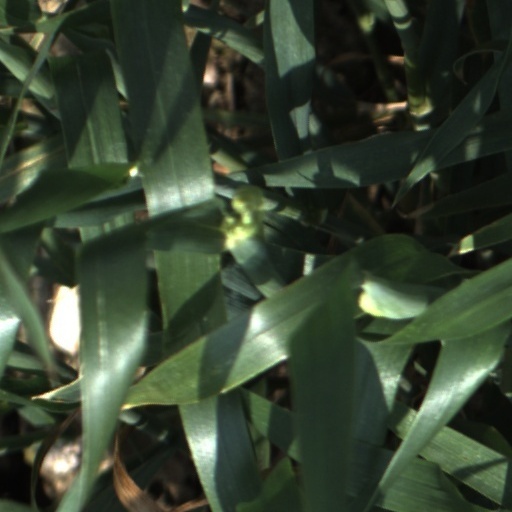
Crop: wheat